Ixkun

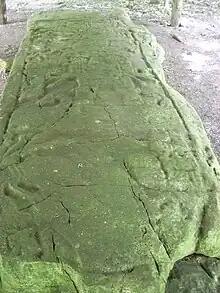
Stela 4 in the Central Plaza

Seven sculpted monuments have been found at Ixkun, including both stelae and altars. Five of these refer to events occurring between AD 766 and 800. There are also a further 11 plain monuments. The monuments all possess a common sculptural style, one that is common to the Maya cities of the southeastern Petén. Most of the stelae belonging to this sculptural tradition are only carved on one side. On the majority, rulers are depicted standing and facing left with the legs parted to form a triangle. The depiction of war captives underneath the ruler's image is stylistically similar to representations in the Petexbatun and Pasión River region.